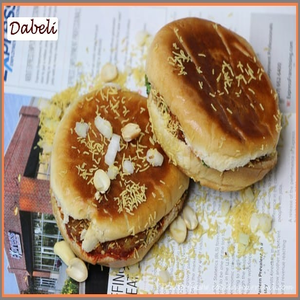
Dish: dabeli